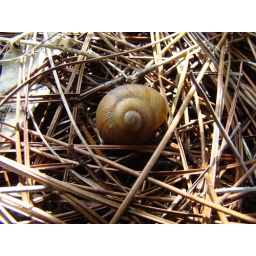
dead garden snail in a bed of pine needles